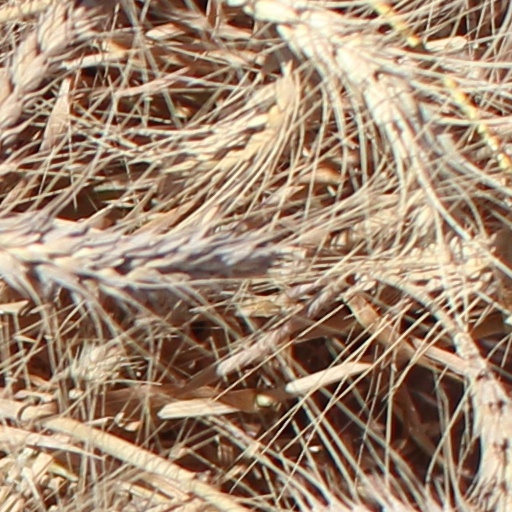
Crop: wheat